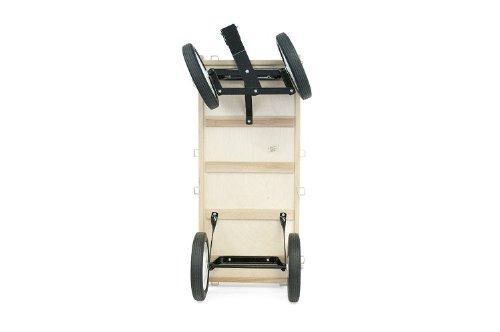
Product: Berlin F410 Amish-Made Sport Ride-On Wagon, Navy
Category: Toys & Games | Tricycles, Scooters & Wagons | Pull-Along Wagons
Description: Non-toxic paint; easy assembly; made in USA.
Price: $191.46
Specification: ProductDimensions:36x17.2x20inches|ItemWeight:38.6pounds|ShippingWeight:38.6pounds(Viewshippingratesandpolicies)|DomesticShipping:ItemcanbeshippedwithinU.S.|InternationalShipping:ThisitemcanbeshippedtoselectcountriesoutsideoftheU.S.LearnMore|ASIN:B00TF7ZG4Y|Itemmodelnumber:74-875|Manufacturerrecommendedage:8yearsandup